Hans Brunhart

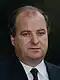
Brunhart in 1991

Hans Brunhart (born 28 March 1945) is a politician and journalist from Liechtenstein who served as Prime Minister of Liechtenstein from 1978 to 1993. He previously served as Deputy Prime Minister of Liechtenstein from 1974 to 1978, under the government of Walter Kieber.